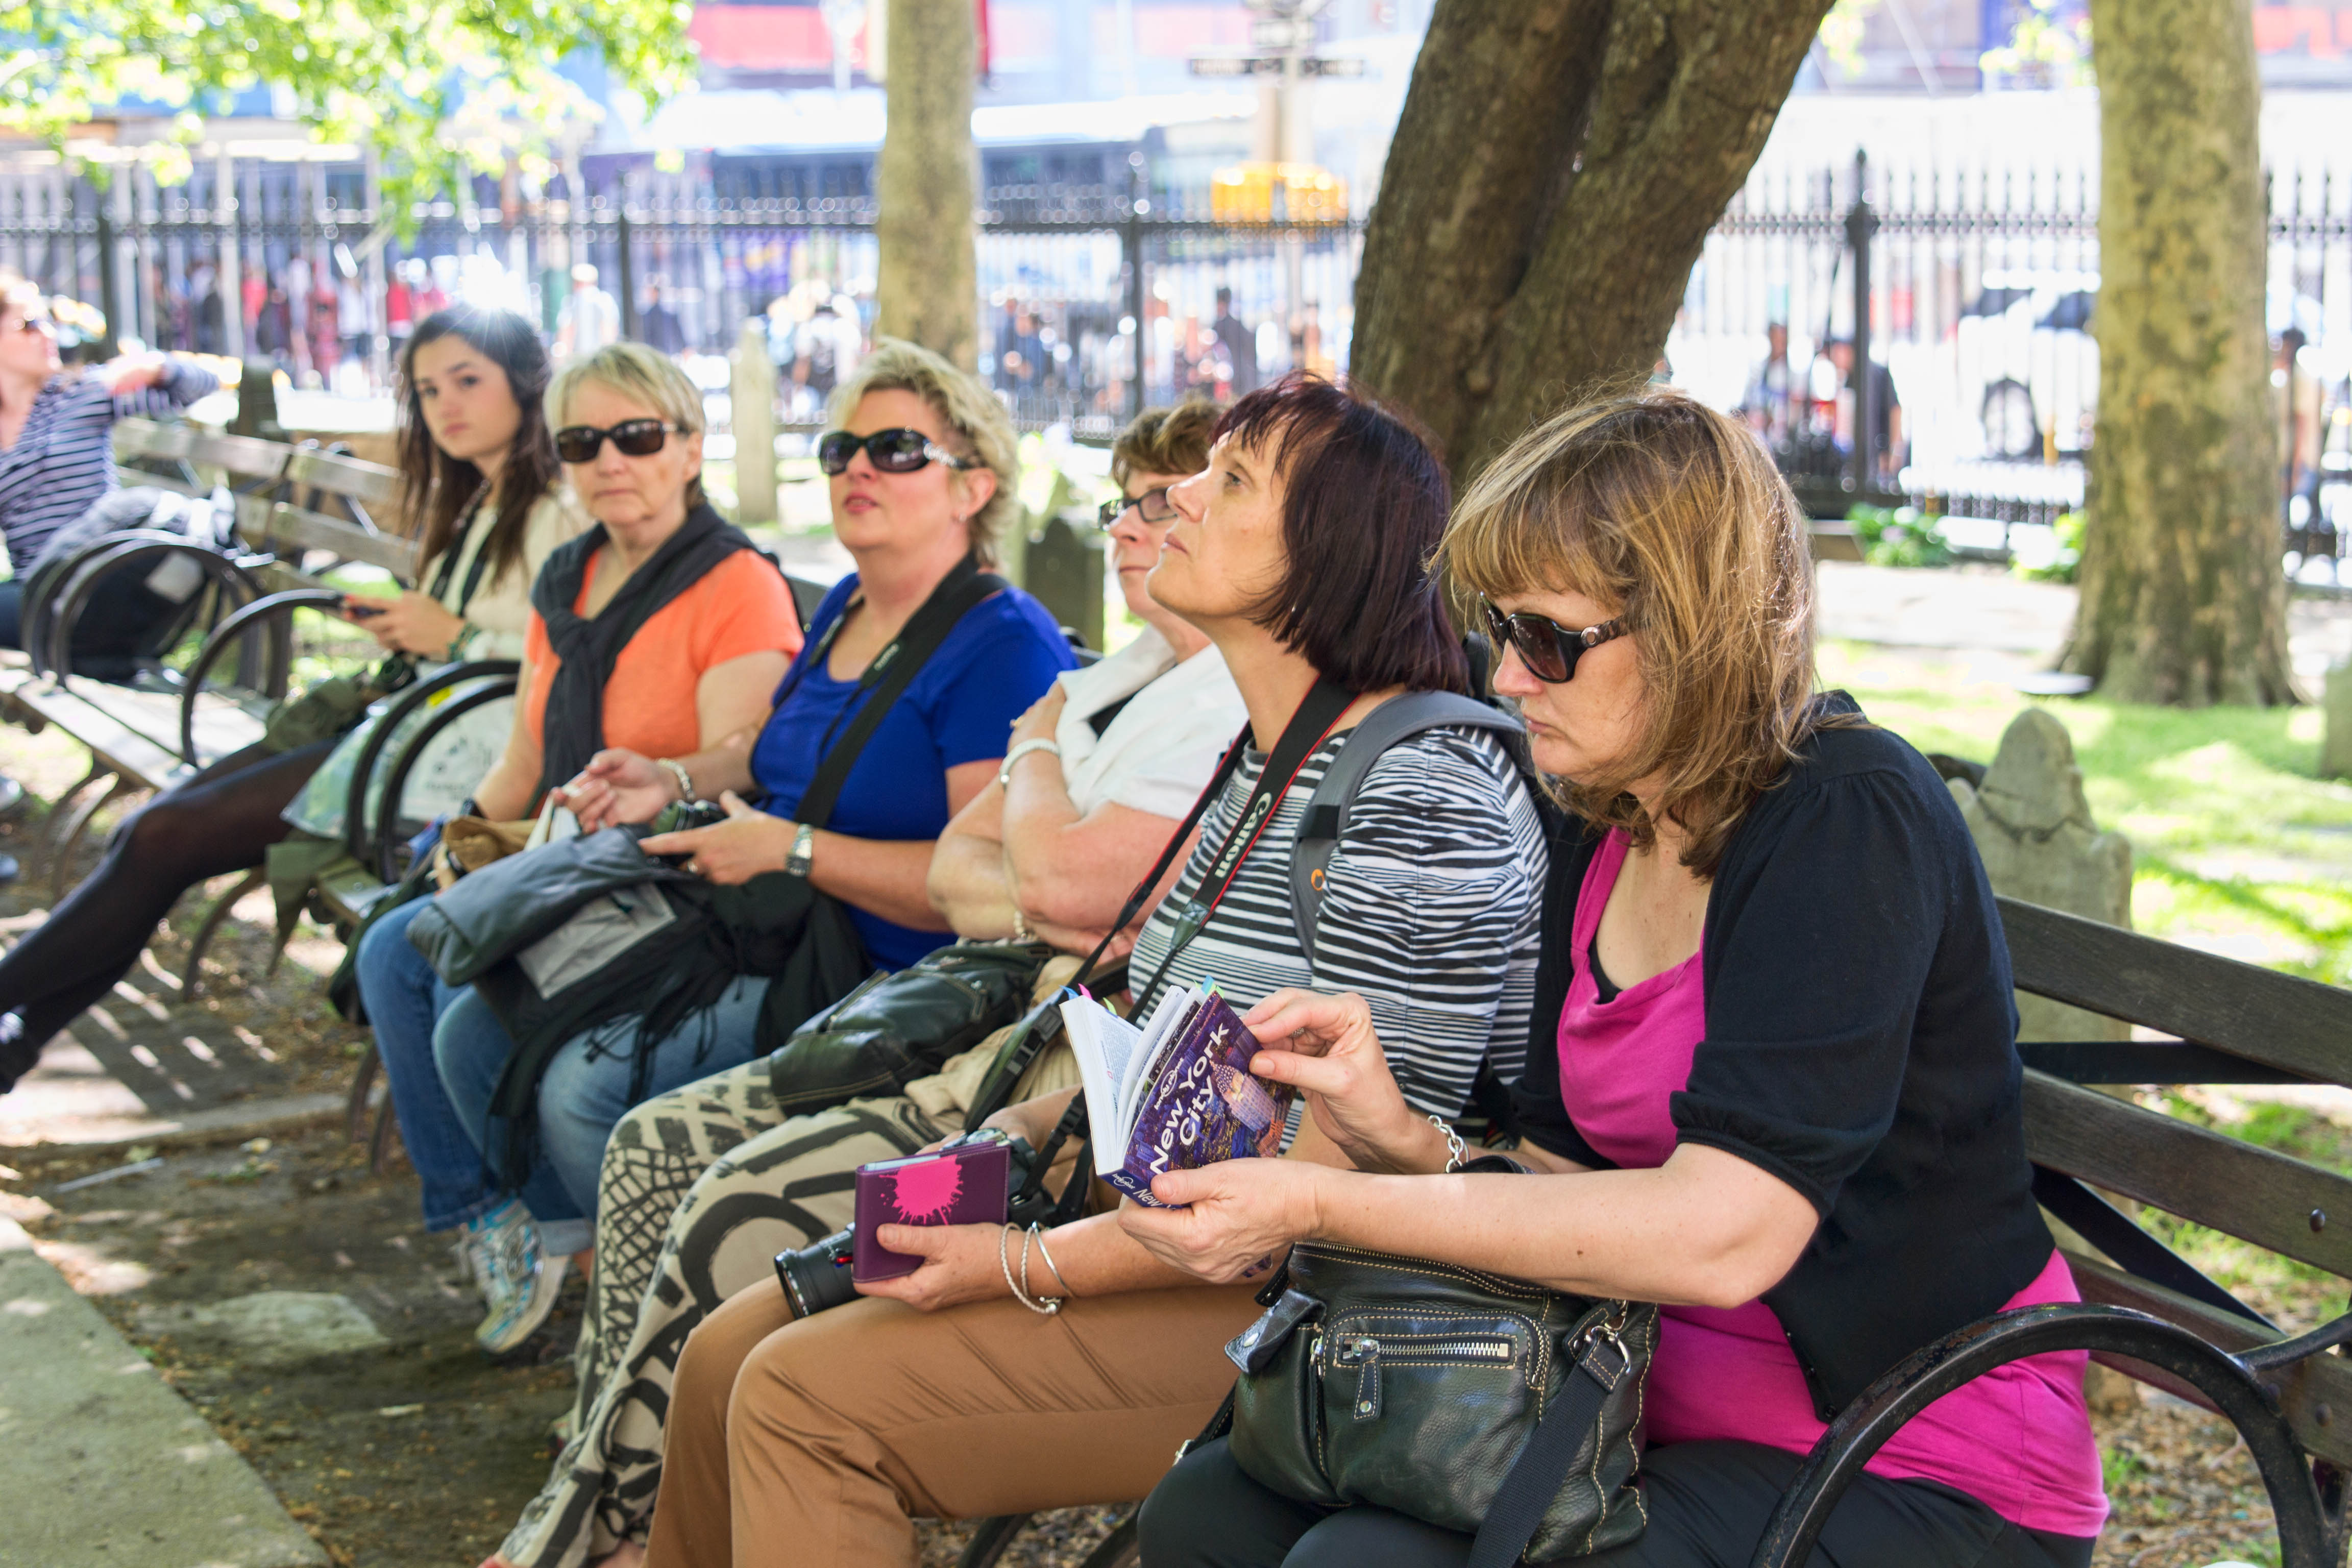
people, manhattan, vehicle, tourism, streetphotography, newyork, fair